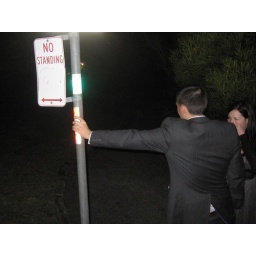
david in blatant disregard of street sign